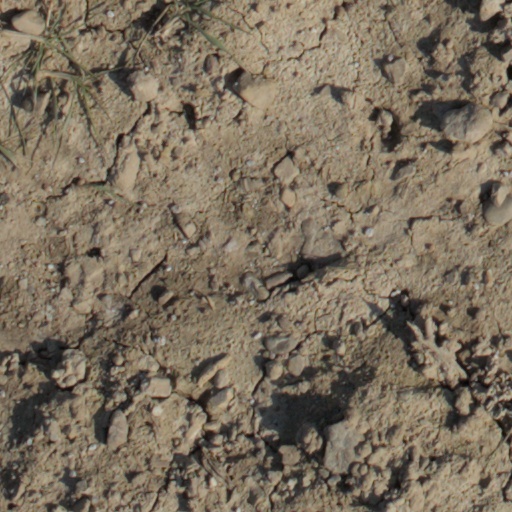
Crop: wheat